Koknese Castle

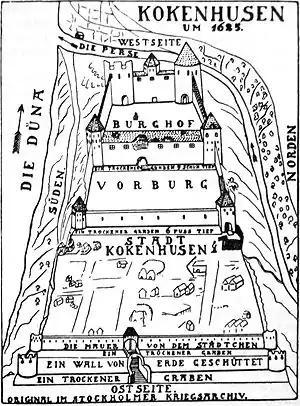
Koknese fortress and town during the Swedish Livonia period (1625)

By the end of the 13th century, the territory of the Archbishopric of Riga, like that of the other bishoprics of Livonia, had become stable. For nearly three centuries, the Archbishop, along with his cathedral chapter, governed the approximately 400 square kilometer territory. As a secular lord, the Archbishop had the authority to manage the land reserves, establish towns, and mint currency, among other things.